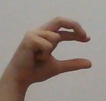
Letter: thal